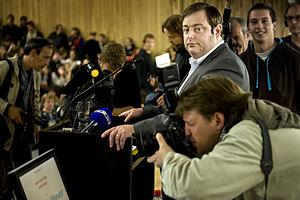
Bart De Wever, également désigné par ses initiales BDW, est un homme politique belge né le 21 décembre 1970 à Mortsel, dans la province d'Anvers.
La Nieuw-Vlaamse Alliantie est un parti politique belge né de la dislocation de la Volksunie en 2001. Il est présidé par Bart de Wever.
Michiel Hendryckx, né le 19 novembre 1951 à Adinkerque, est un photographe de presse flamand.
La crise politique belge de 2010-2011 a débuté après les élections législatives fédérales belges du 13 juin 2010.